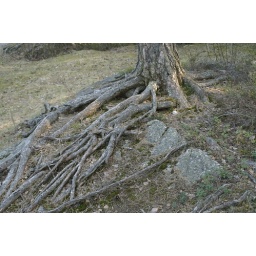
A treeroot spreads itself, even over rock to gain water and &amp;quot;foothold&amp;quot;